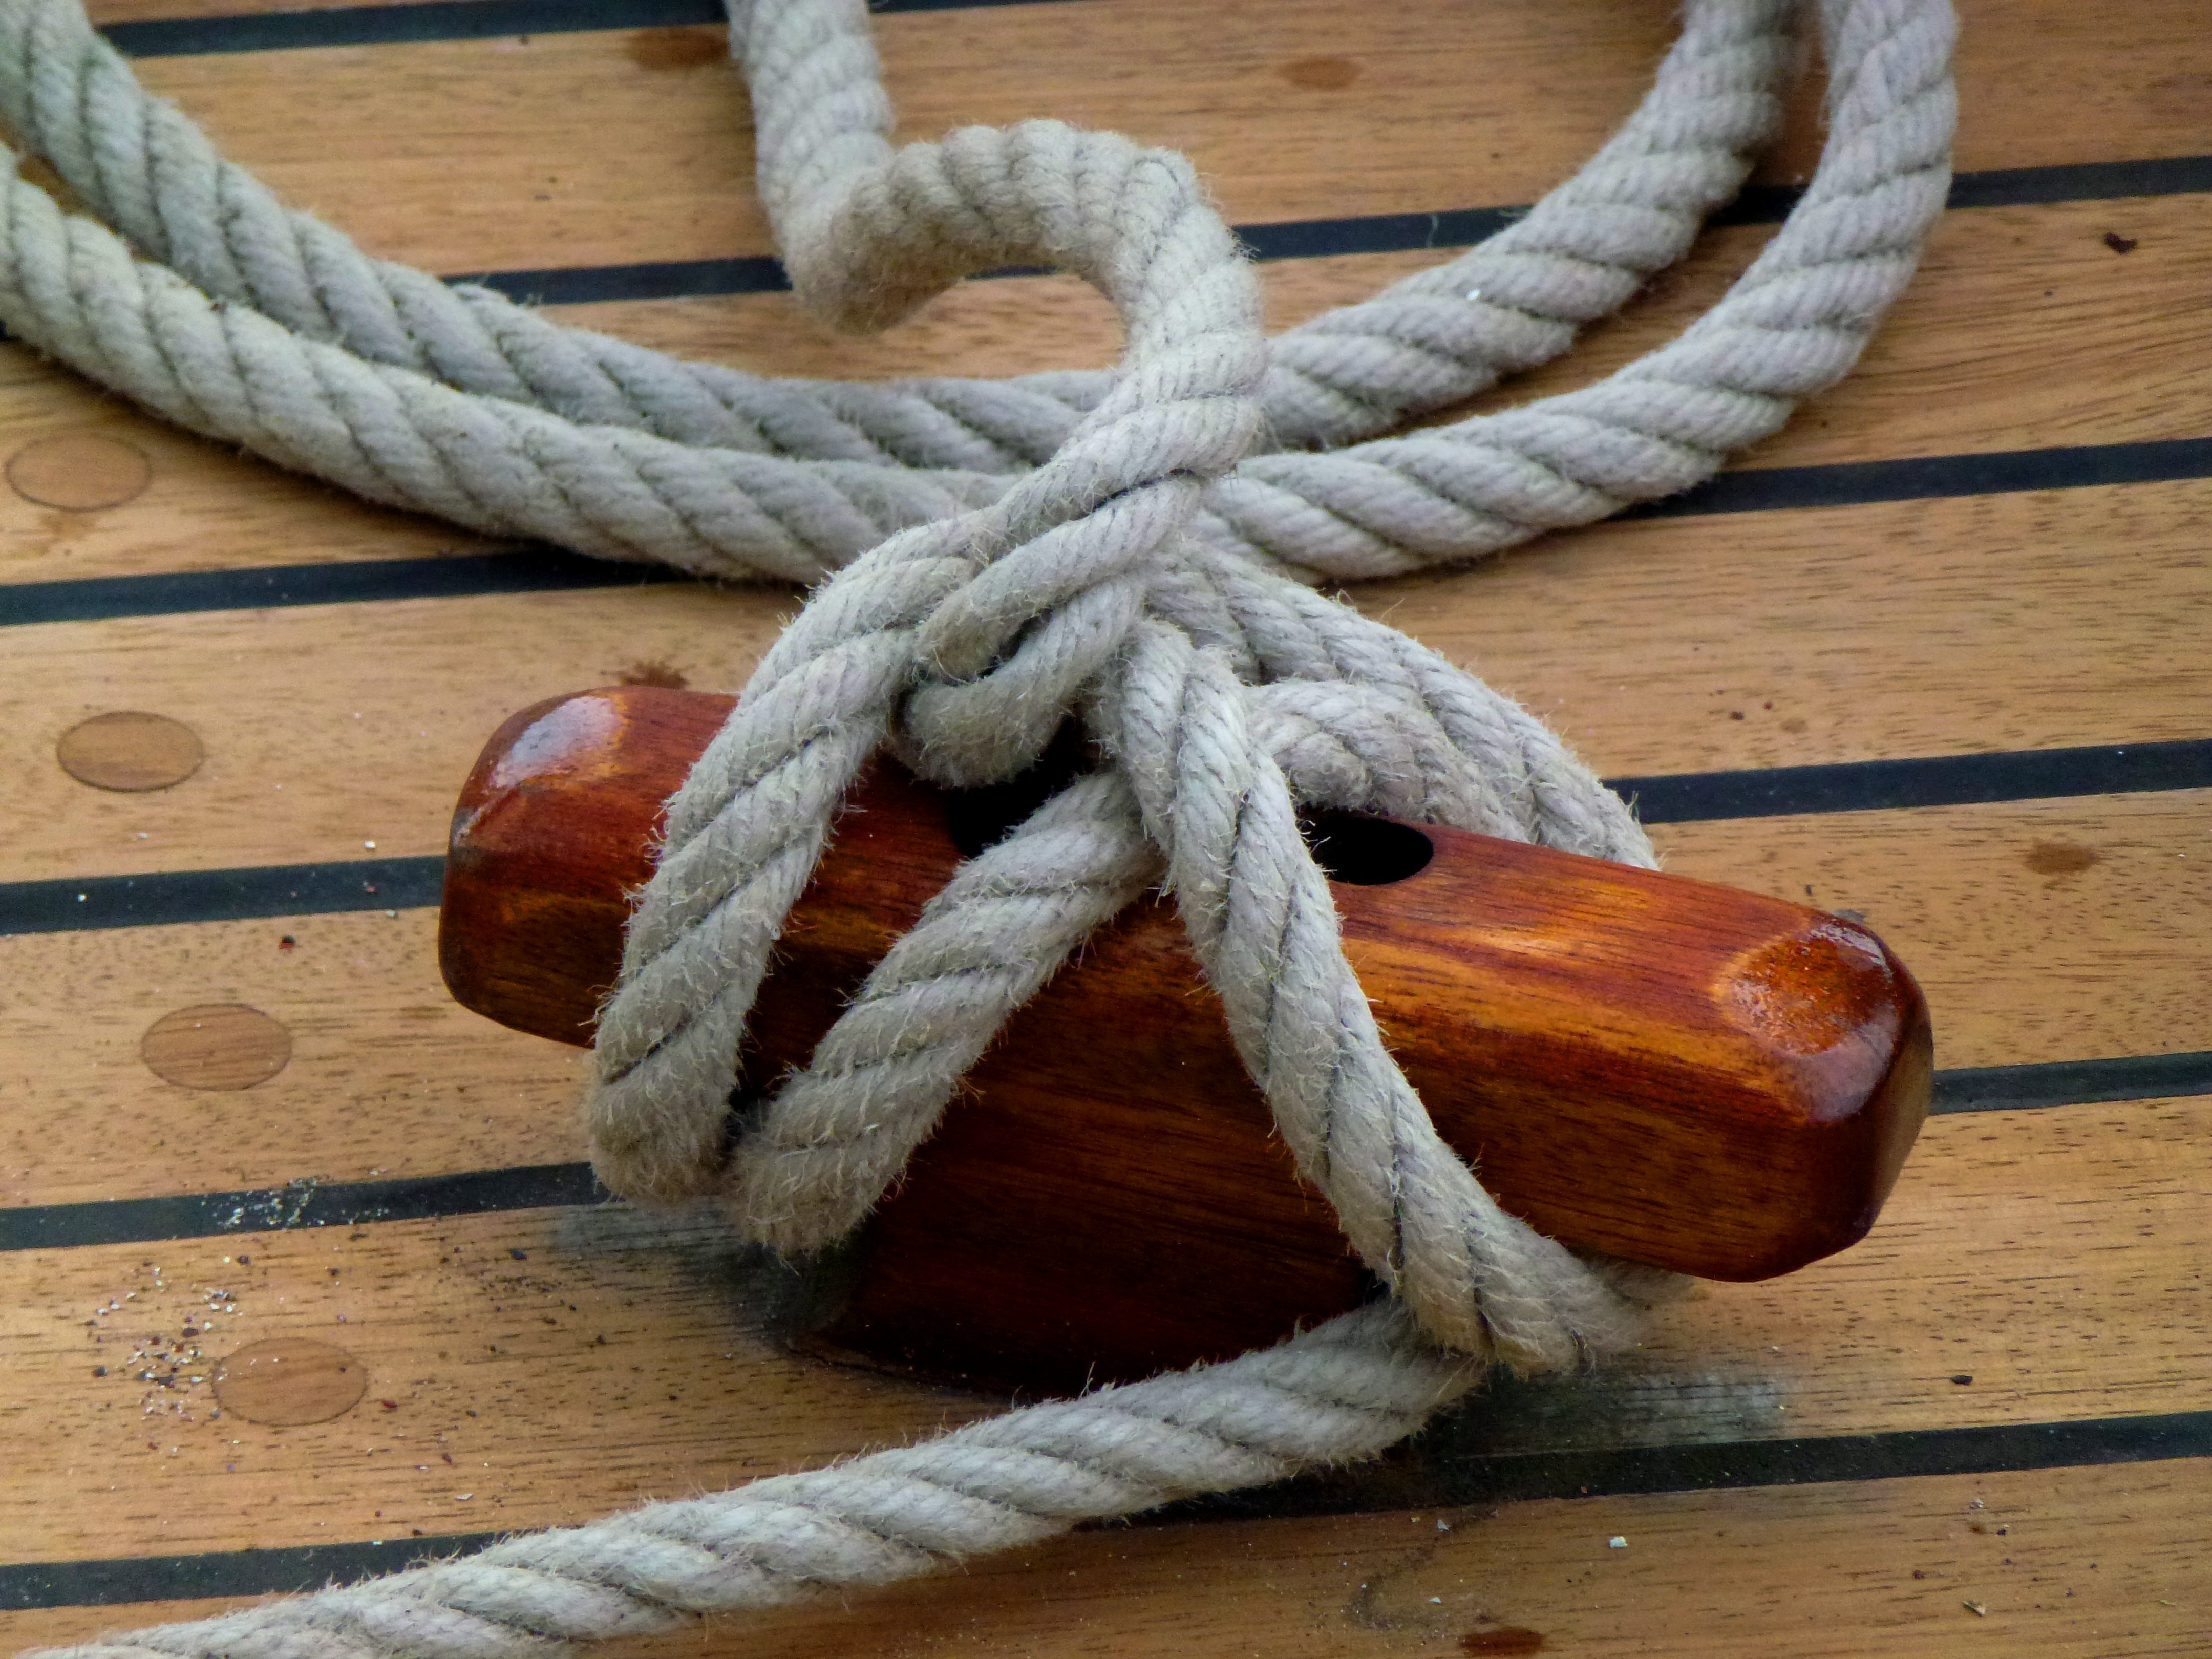
sea, coast, water, rope, wood, lake, old, ship, boot, rein, port, deco, close up, textile, shipping, maritime, knot, fischer, seafaring, detention, powerboat, cordage, ship traffic jams, fixing, harness lines, wooden boat, hardware accessory